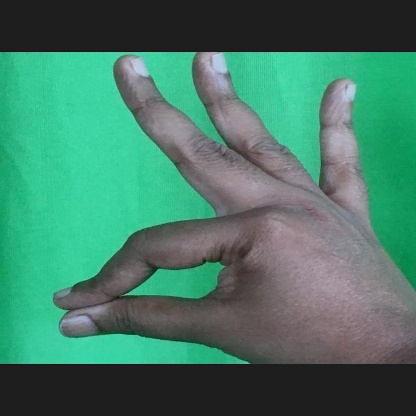
Mudra: Hamsasyam